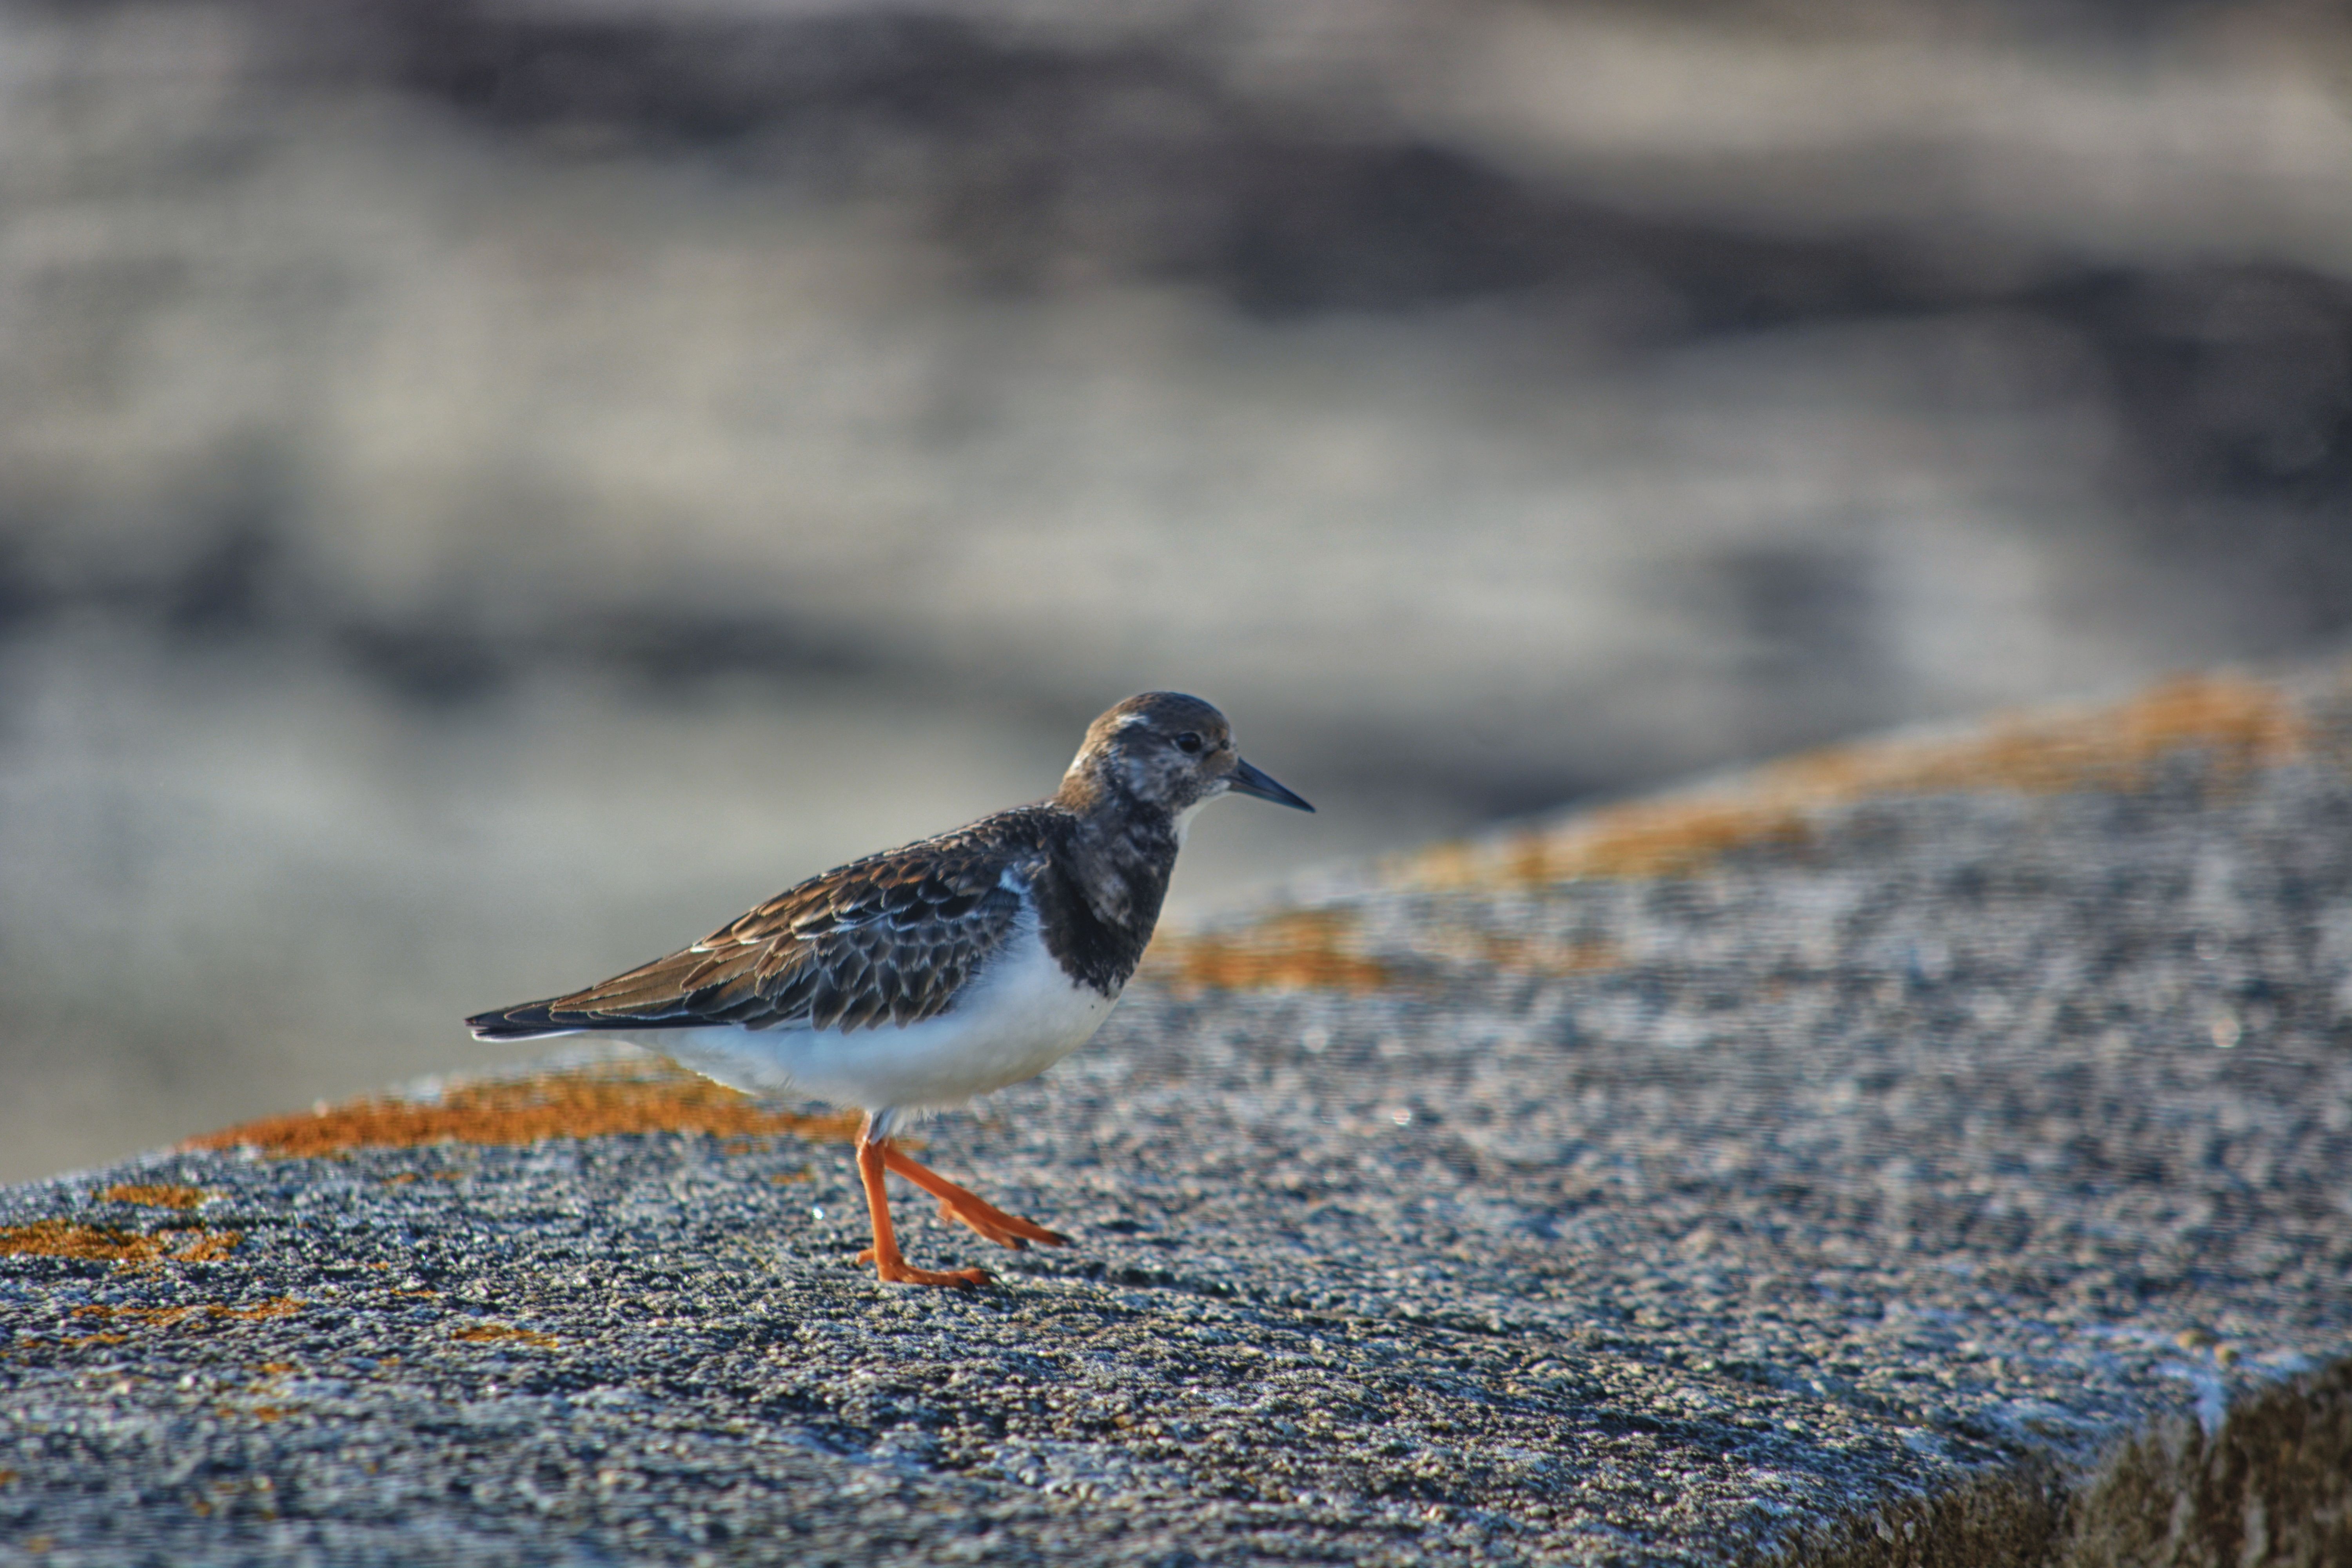
sea, nature, winter, bird, animal, wildlife, wild, beak, fauna, ornithology, feathers, animals, vertebrate, shorebird, sandpiper, plover, charadriiformes, perching bird